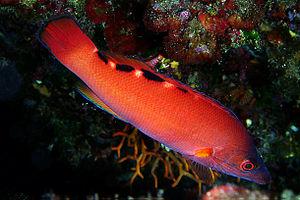
Labrus est un genre de poissons de la famille des Labridae. Il regroupe des espèces appelée vieille ou labre.